An-Naqoura

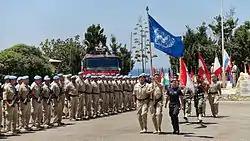
UN troops in An-Naqoura

In 1875, during the late Ottoman era, Victor Guérin described it: "The village stands upon a hill, on the south of which is a deep way, through which flows a spring called 'Ain Nakurah, which waters plantations of fig-trees and olives mixed with palms. The village contains 400 Metawileh. The houses are modern, but some of the materials appear ancient by their regularity and dimensions. There must, therefore, have been an older village here, the name of which was probably similar, if not identical." According to Guérin, the place is associated with the historic Ladder of the Tyrians (Scala Tyriorum).